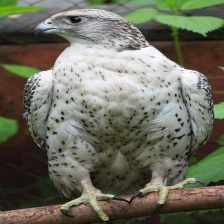
Species: GYRFALCON
Scientific name: FALCO RUSTICOLUS